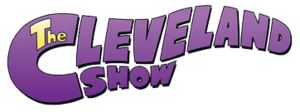
The Cleveland Show
The Cleveland Show er en amerikansk animeret komedieserie, der havde premiere 27. september 2009. Det er en spin-off serie af Family Guy og er skabt af Mike Henry, Richard Appel og Seth MacFarlane.